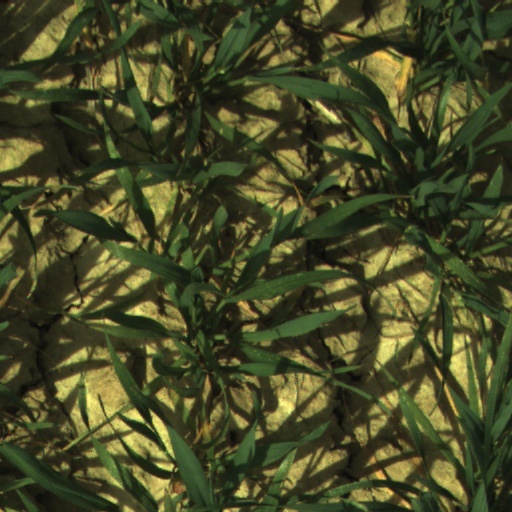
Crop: wheat